Lead mining in Scotland

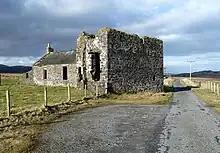
Abandoned lead mine buildings at Mulreesh on Islay.

Lead ore has been mined and refined in Scotland for centuries, primarily in the form of galena. It was a versatile material used for roofing material high-status buildings, fabricating the pipework of Linlithgow Palace fountain, glazing windows, and producing alloys such as pewter and latten. Lead was a valuable commodity, with rights reserved to the crown, and was exported abroad. Major centres of lead mining included Leadhills in South Lanarkshire and nearby, Wanlockhead in Dumfries and Galloway; Beinn Chùirn near Tyndrum; Strontian; Minnigaff near Newton Stewart; Woodhead at Carsphairn; and Islay. Abandoned workings include buddle pits which were used to separate heavy lead ores. Notable examples of Scotland's industrial heritage include the Wanlockhead beam engine.